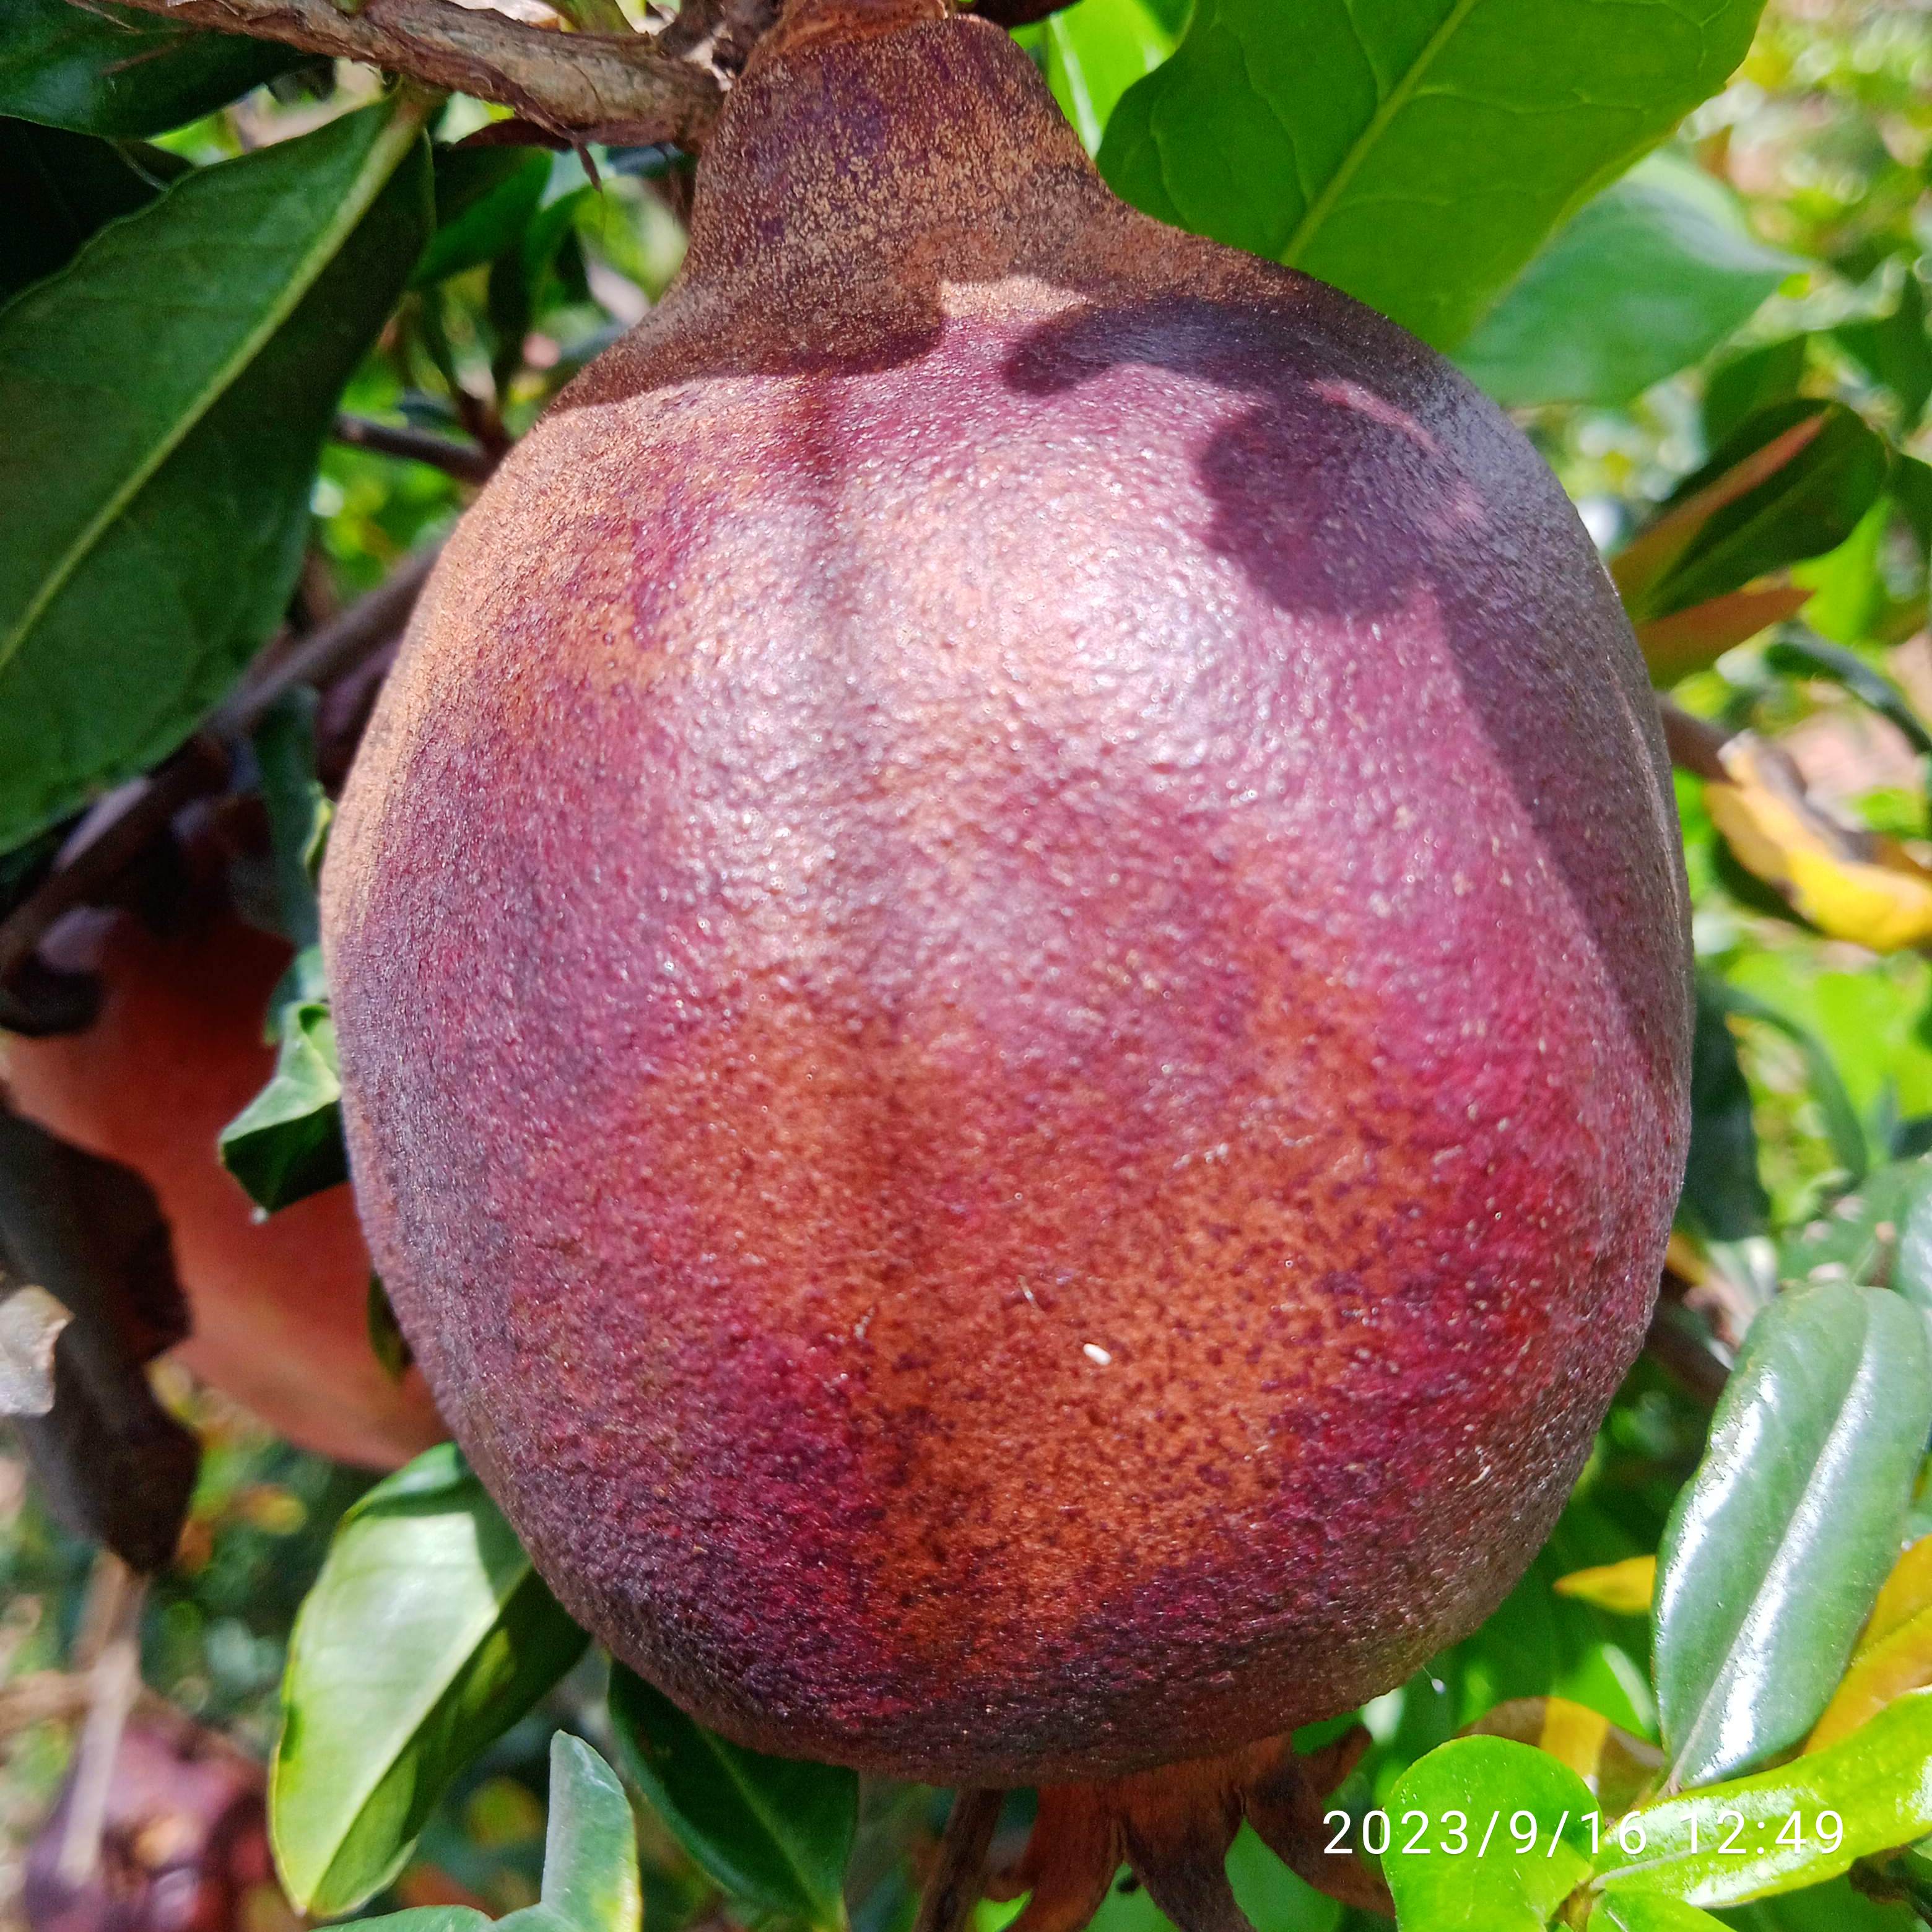
Label: Alternaria